Dude Rancher Lodge

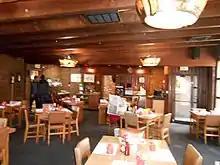
Restaurant in 2015

Prior to opening the Dude Rancher Lodge in 1950, Percy had been a successful Billings businessman, having owned a car dealership, a Nehi beverage distributorship and other entrepreneurial endeavors. When plans were announced for the building, there was considerable press attention paid to the Goan's ideas for a unique and innovative motel. The use of hot water, heat, and air conditioning in every room (not universal at the time) was considered "novel in several respects."